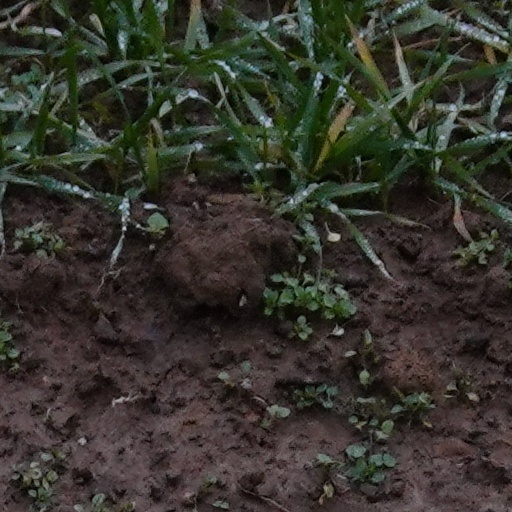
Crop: wheat